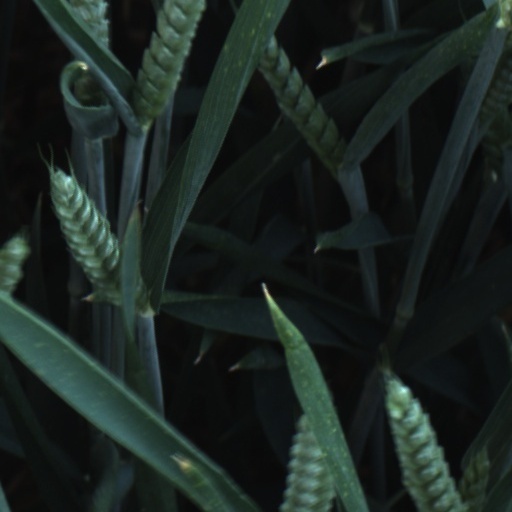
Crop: wheat